Oberwil-Lieli

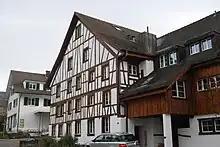
Half timbered house in Oberwil-Lieli

Oberwil-Lieli has a population (as of ) of . , 8.2% of the population was made up of foreign nationals. Over the last 10 years the population has grown at a rate of 23.4%. Most of the population speaks German (95.1%), with Italian being second most common ( 1.1%) and English being third ( 1.0%).